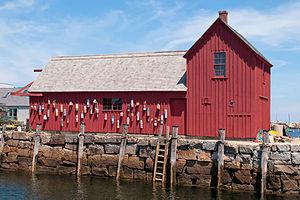
Motif Number 1, situé sur le Bradley Wharf du port de Rockport, dans le Massachusetts, est une cabane de pêcheur en bois bien connue des étudiants nord-américains en art et en histoire de l'art pour avoir été le bâtiment le plus utilisé comme sujet de peinture d'Amérique du Nord.